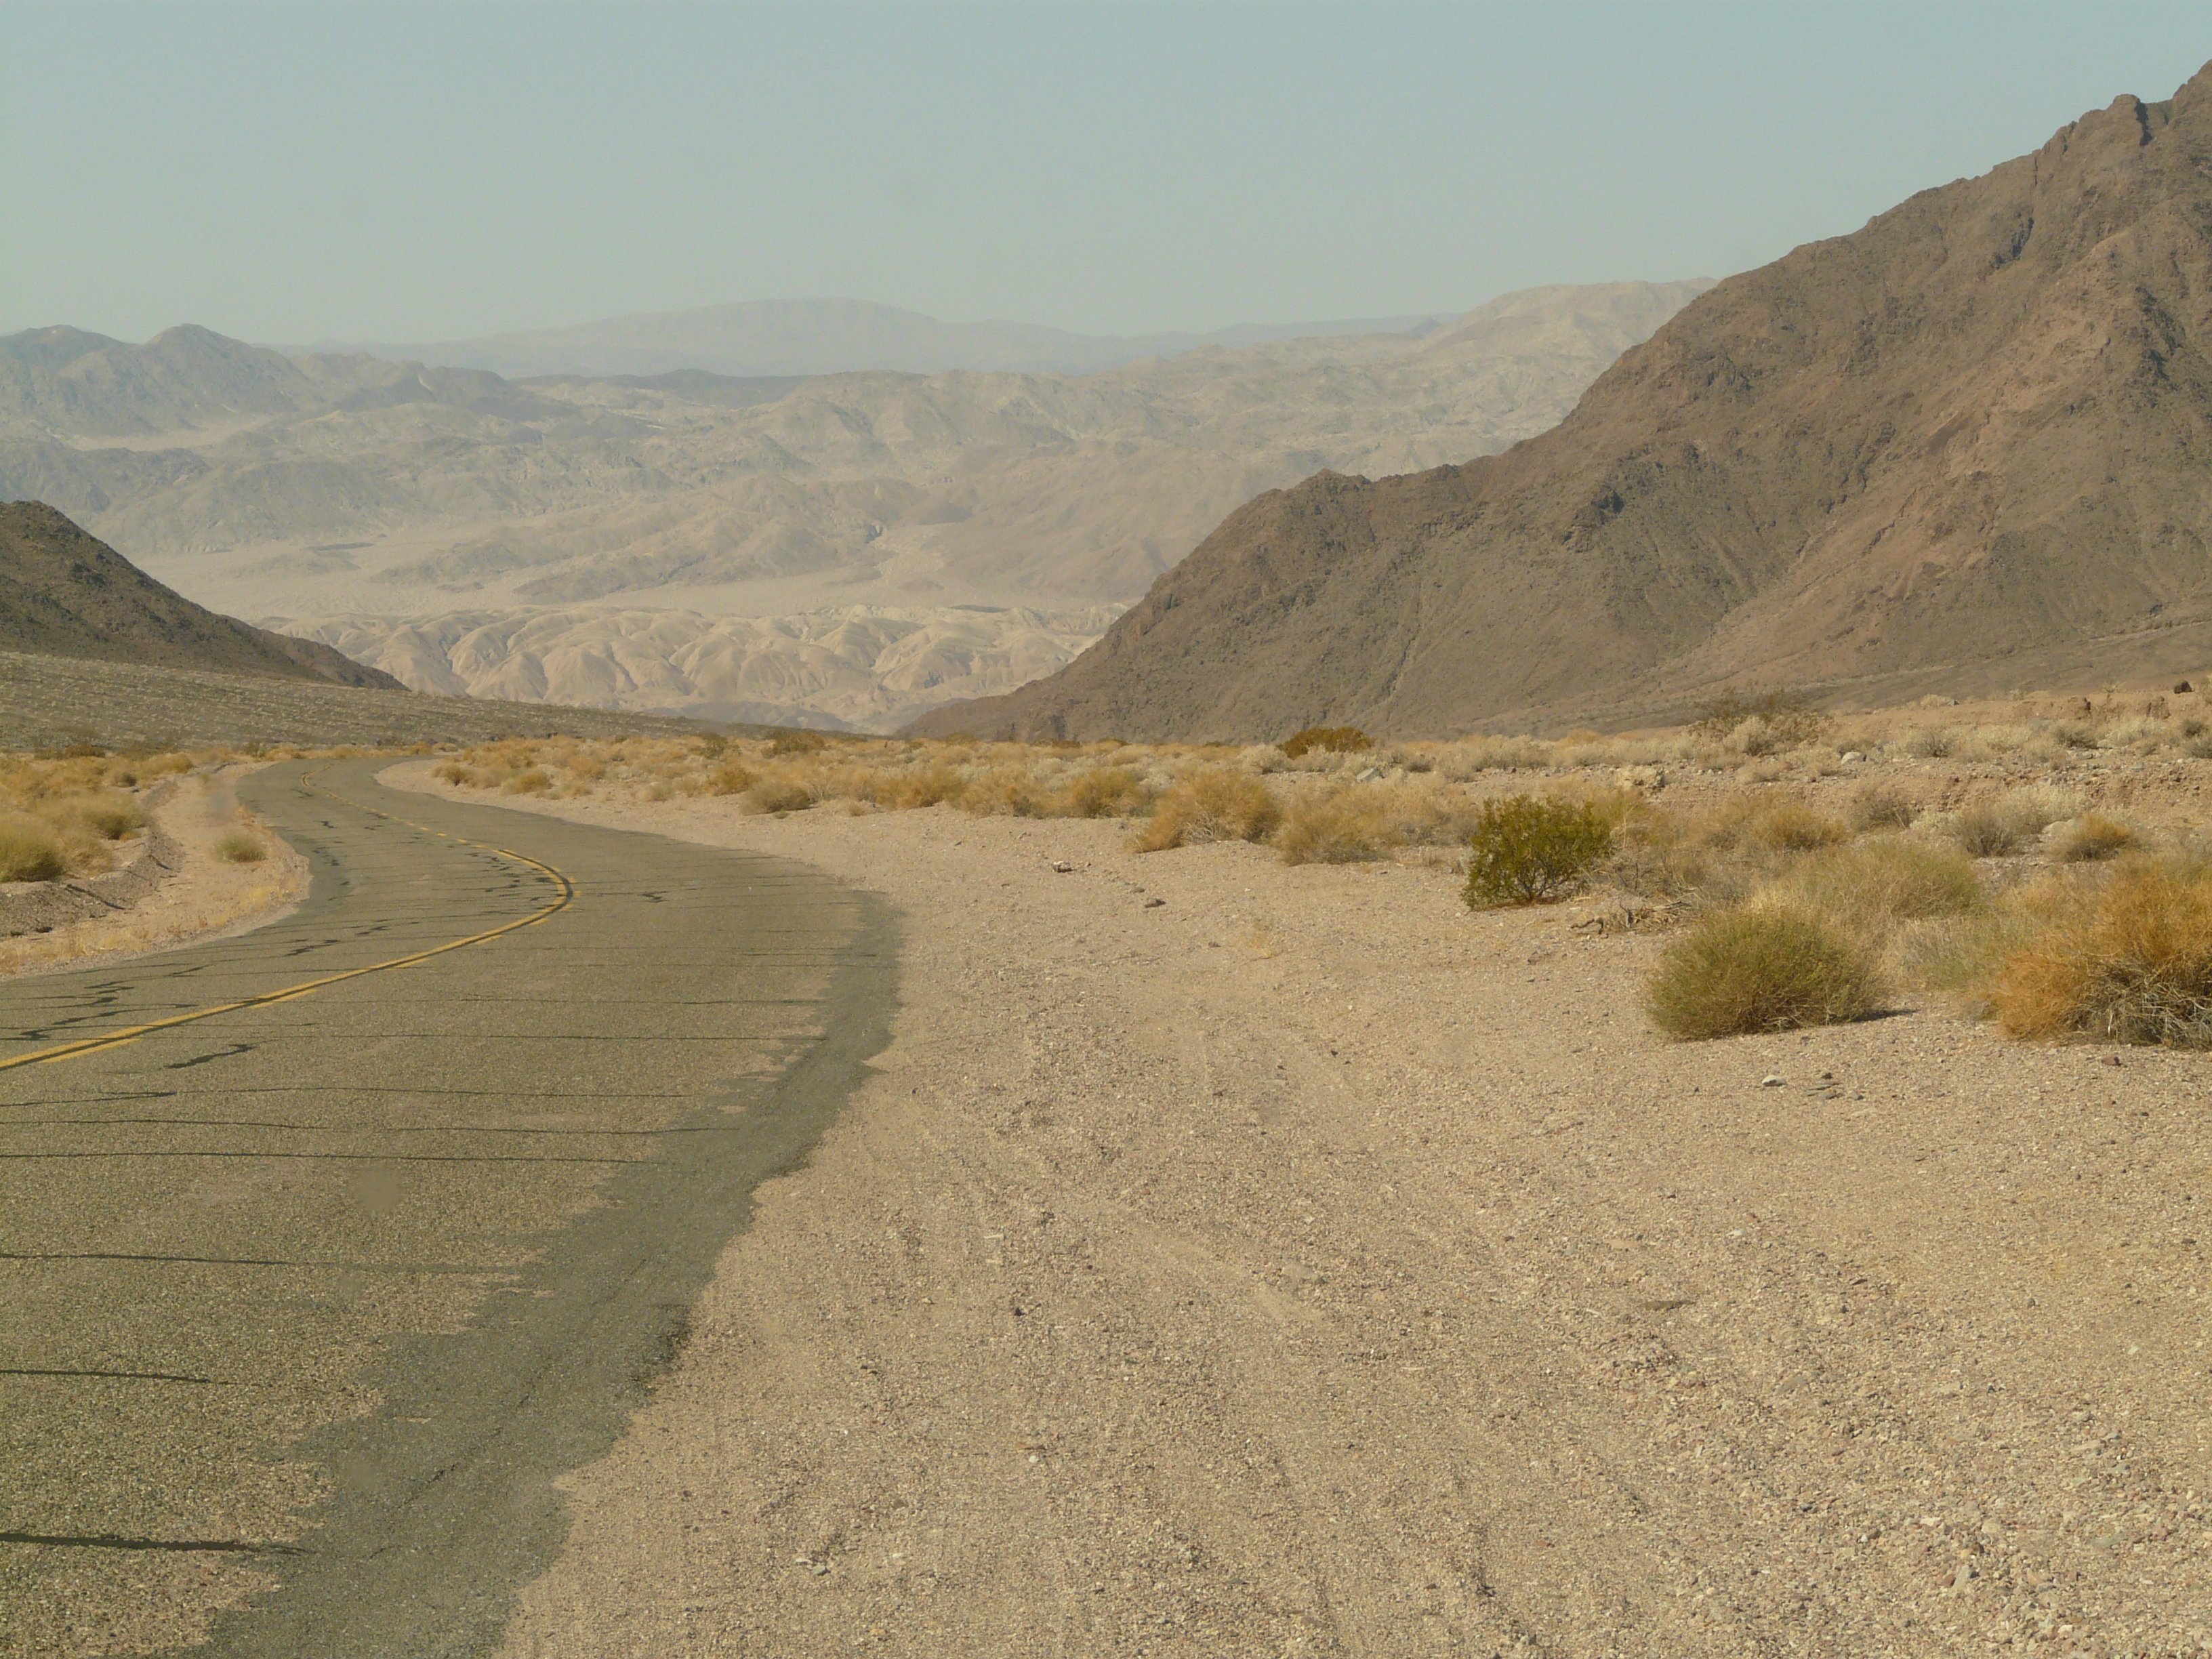
landscape, sand, mountain, road, trail, hill, desert, valley, dry, soil, plain, geology, infrastructure, loneliness, badlands, plateau, ecosystem, leave, wadi, drought, steppe, landform, natural environment, geographical feature, aeolian landform